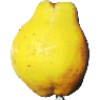
Label: quince